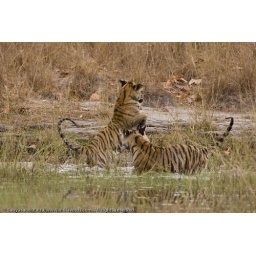
Two wild tiger cubs playing in water in Bandhavgarh National Park, India